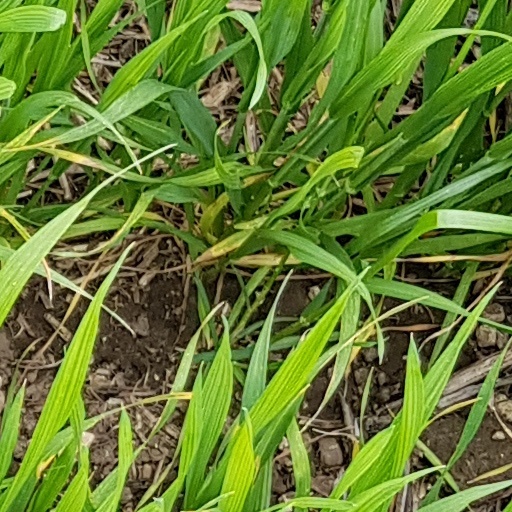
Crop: wheat